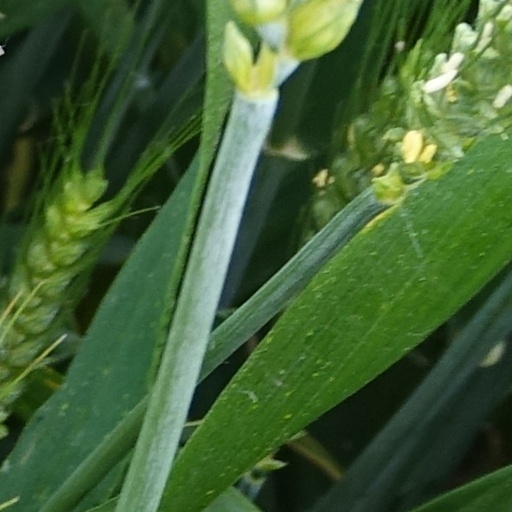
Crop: wheat